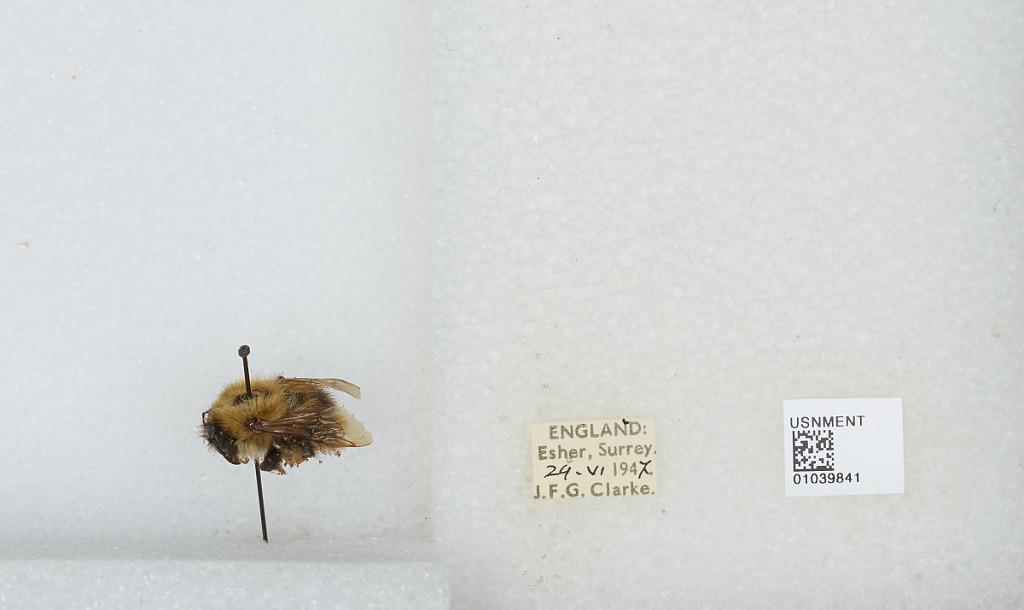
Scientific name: Bombus (Thoracobombus) pascuorum (Scopoli)
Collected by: J. Clarke
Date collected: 1947-6-29
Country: United Kingdom
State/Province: England
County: Surrey
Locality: Esher
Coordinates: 51.3691, -0.365